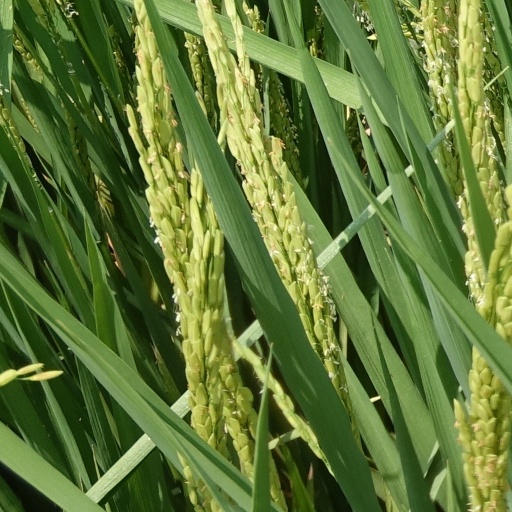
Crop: rice